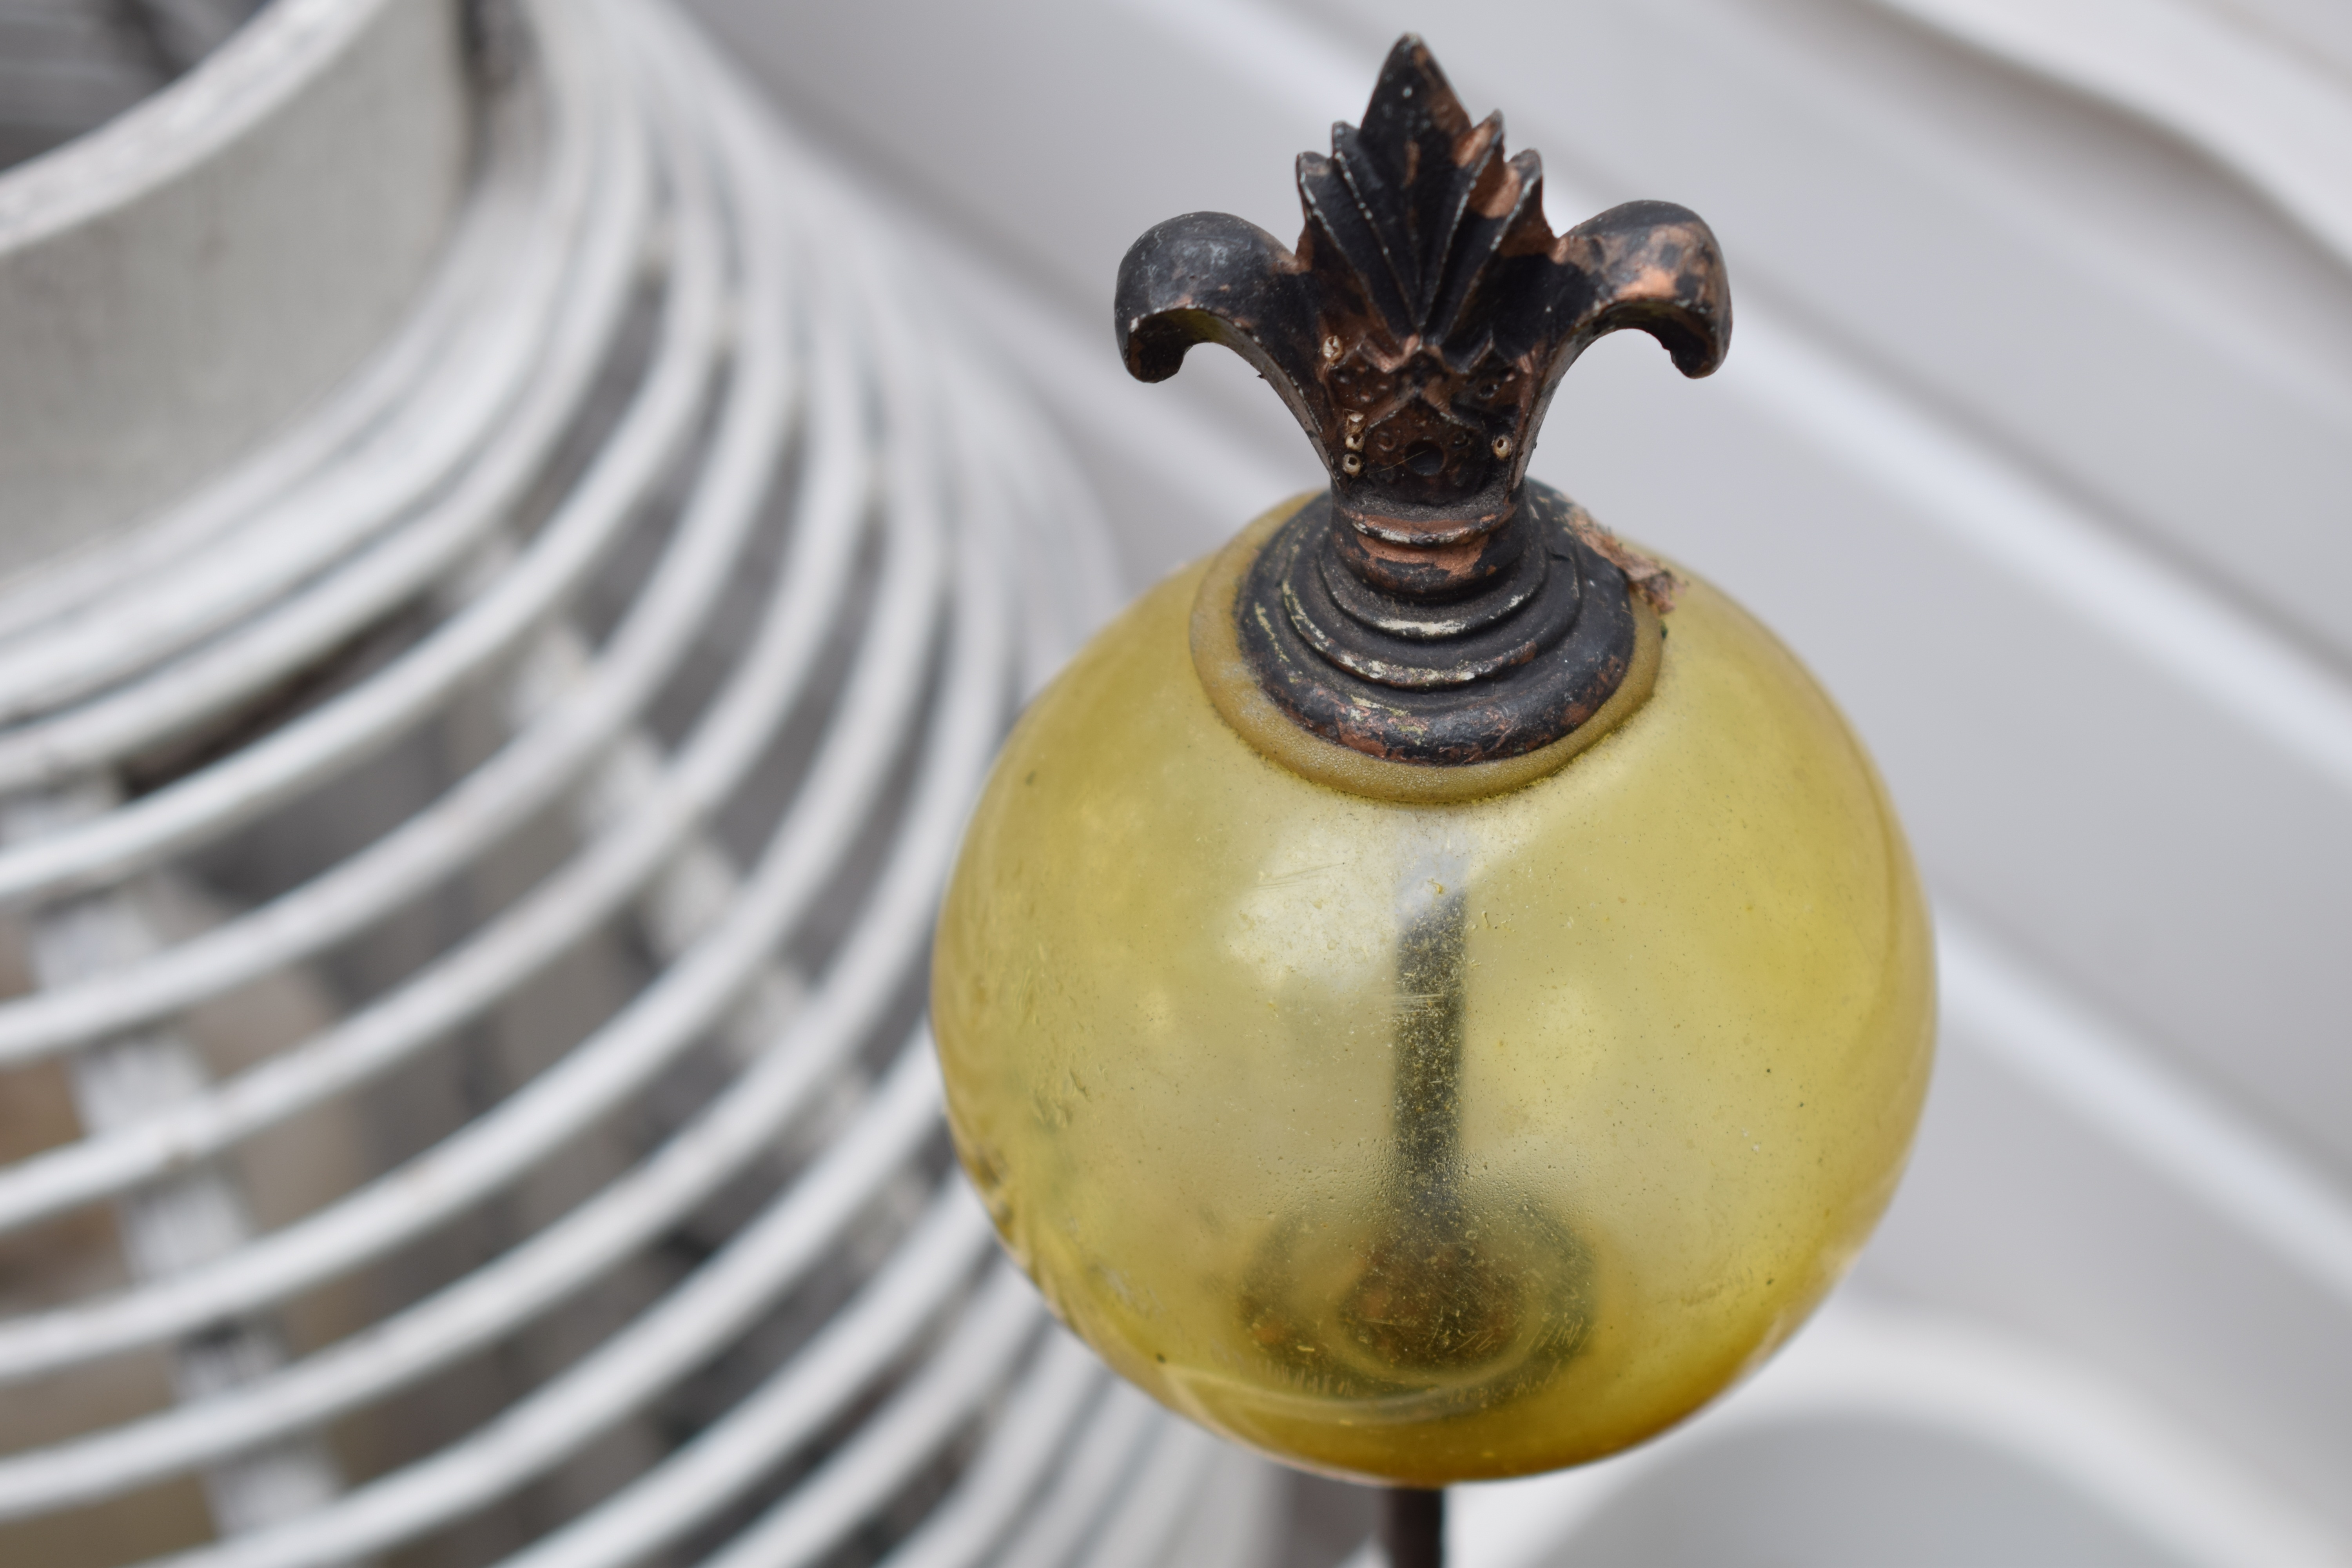
glass, decoration, ceramic, fashion, garden, pottery, lighting, material, brass, glass ball, gartendeko, garden decoration, spear, drinkware